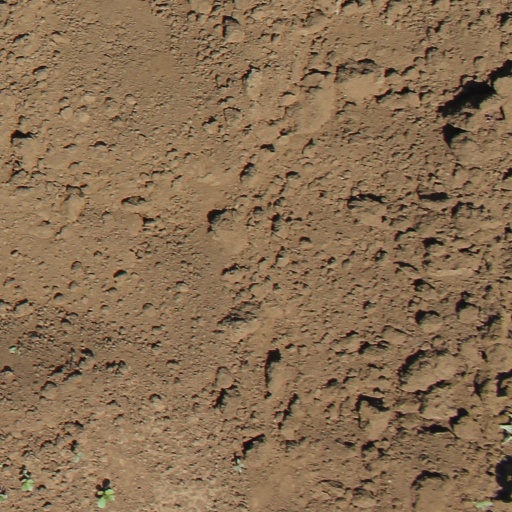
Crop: soybean